Zhangshabu station

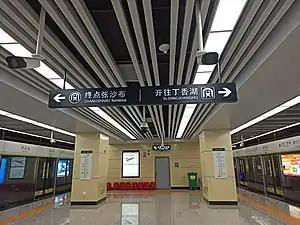

Zhangshabu is a station and the southern terminus on Line 10 of the Shenyang Metro. The station opened on 29 April 2020.